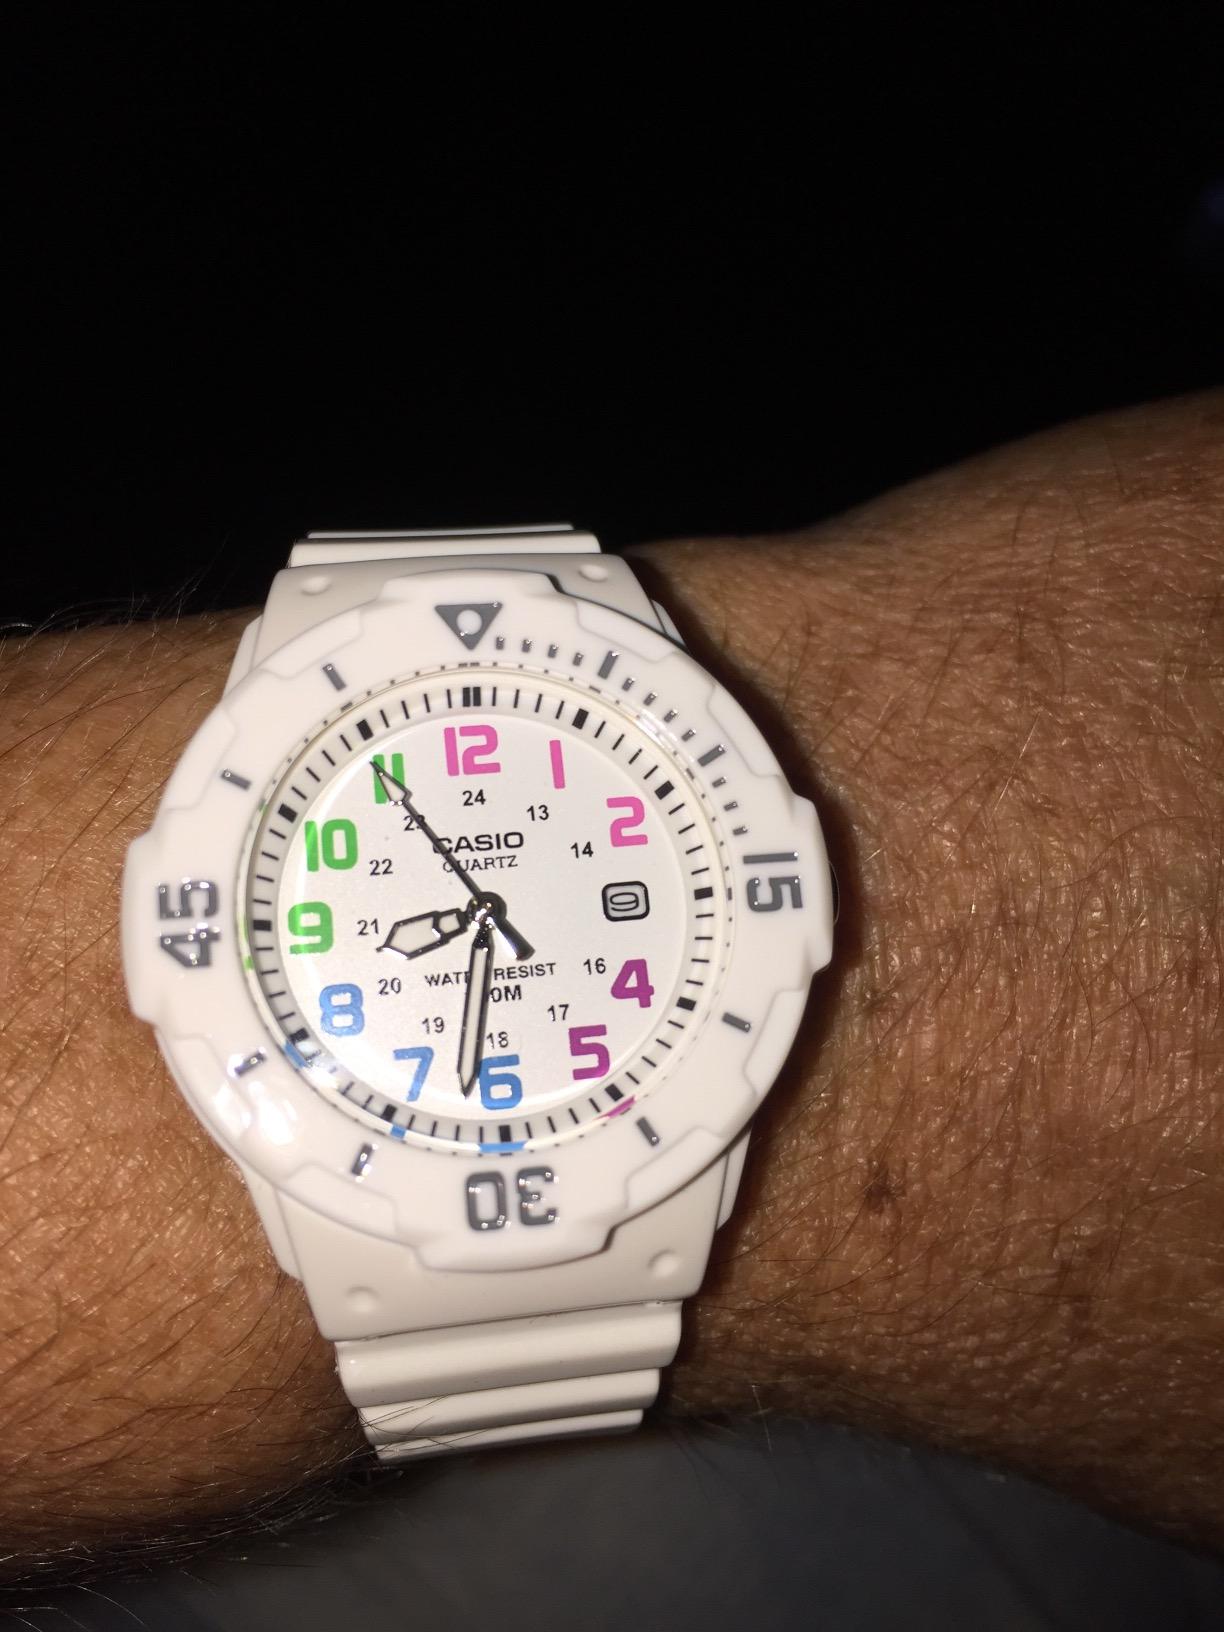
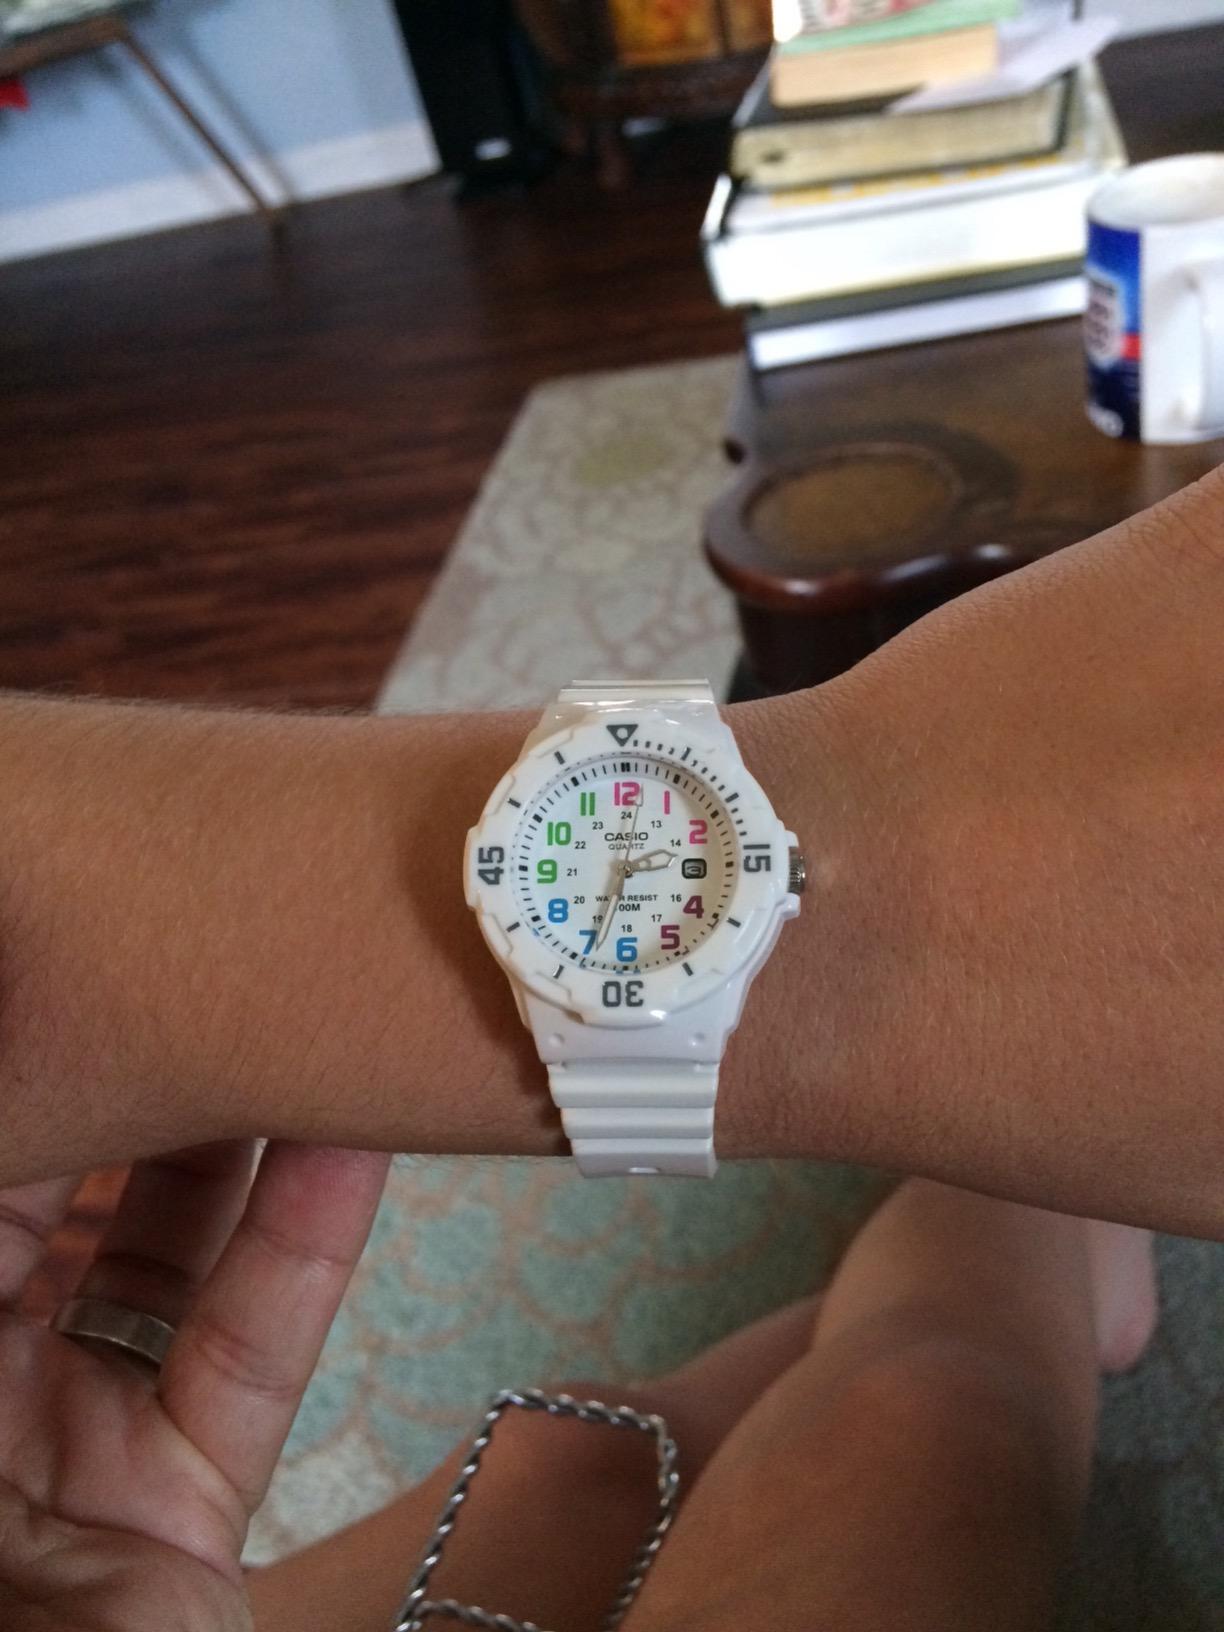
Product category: accessories_watch
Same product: yes